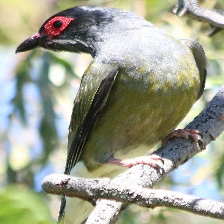
Species: AUSTRALASIAN FIGBIRD
Scientific name: SPHECOTHERES VIEILLOTI